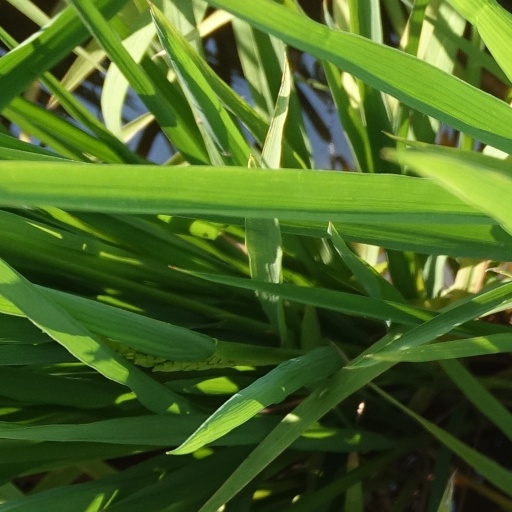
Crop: rice